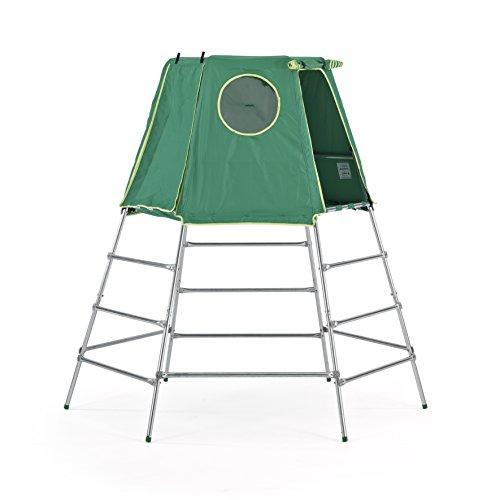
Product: TP Toys Explorer 2 Platform & Tent Climbing Set Jungle Gym
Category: Toys & Games | Sports & Outdoor Play | Play Sets & Playground Equipment | Freestanding Climbers
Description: FUN FOR ALL AGES: Designed for ages 3:12 and a maximum weight of 220lbs., the TP Toys Explorer 2 Climbing Playset with Platform and Tent is just the thing for any backyard or playground.
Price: $218.81
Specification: ProductDimensions:81.9x81.9x79.1inches|ItemWeight:50pounds|ShippingWeight:54.3pounds(Viewshippingratesandpolicies)|DomesticShipping:ItemcanbeshippedwithinU.S.|InternationalShipping:Thisitemisnoteligibleforinternationalshipping.LearnMore|ASIN:B00TU2JODI|Itemmodelnumber:TP843|Manufacturerrecommendedage:36months-12years